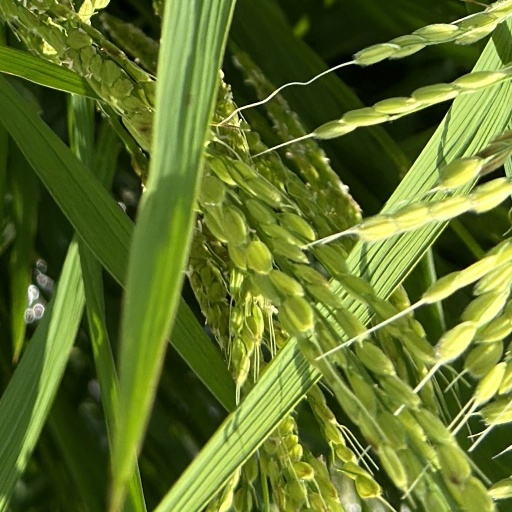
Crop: rice